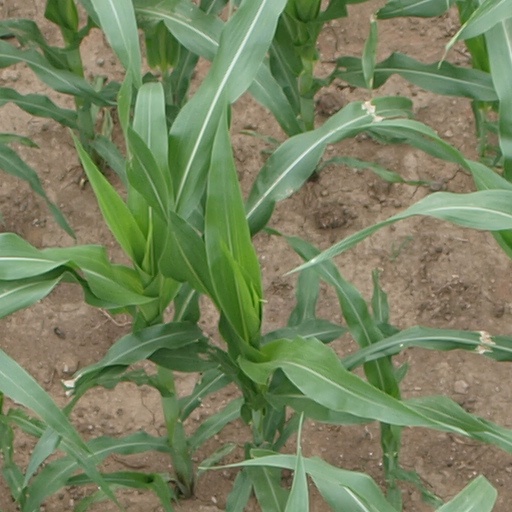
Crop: maize; corn